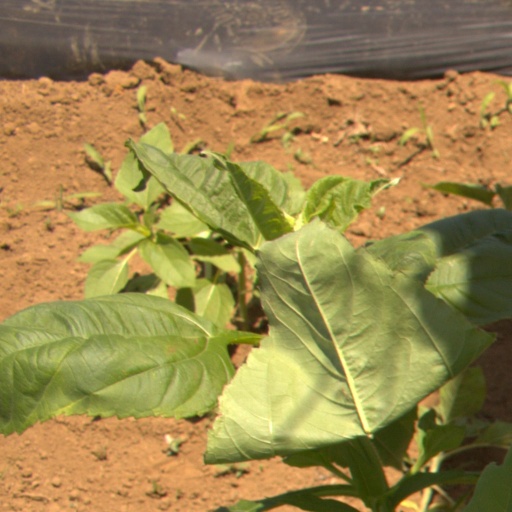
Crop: Jerusalem artichoke